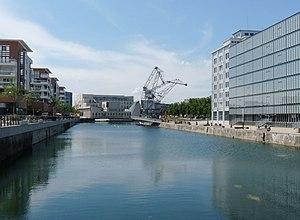
Nouveau quartier de Strasbourg, les Fronts du Neudorf. De gauche à droite
Neudorf est un ancien faubourg de Strasbourg devenu quartier dense et central. À l’origine en dehors de la ville, le quartier est désormais intégré au cœur de l’agglomération. Principalement résidentiel, il est le quartier le plus peuplé de Strasbourg. Ses habitants sont appelés les Neudorfois et les Neudorfoises.
Cet article donne une liste des voies de la ville de Strasbourg, en France, classées par quartier.